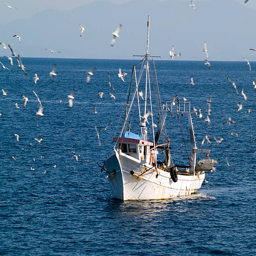
fishing boat at sea being surrounded by a flock of seagulls